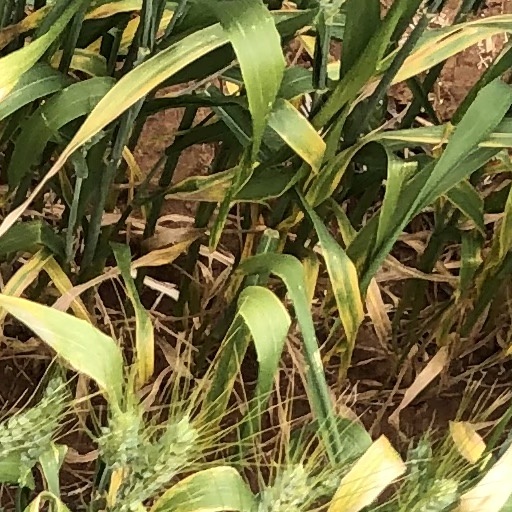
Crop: wheat